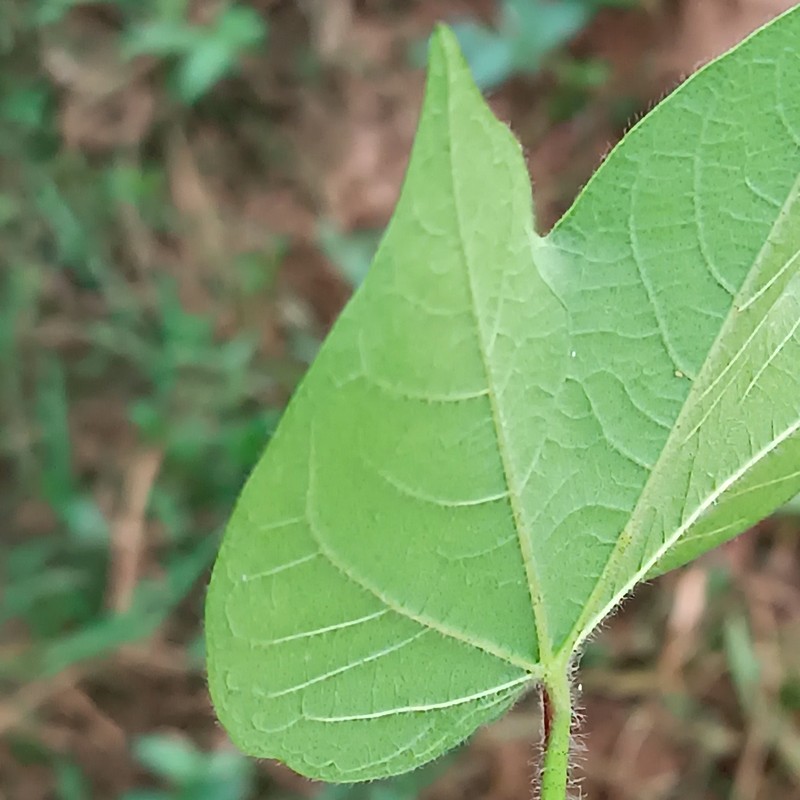
Label: Healthy Leaf